Latin American economy

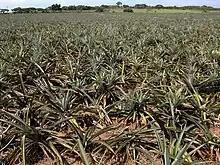
Pineapple in Veracruz, Mexico. Latin America produces 35% of the world's pineapple

Mexico's imports and exports reflect its membership in NAFTA, with significant trade with the U.S. and Canada. In 2015, the top export goods from Mexico were automobiles and trucks, petroleum, televisions, and digital processing units.